One of a Kind (Love Affair)

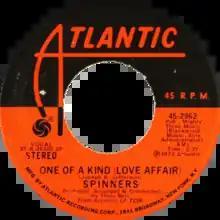
One of side-A labels of the US single

"One of a Kind (Love Affair)" is a song recorded by the American R&B vocal group The Spinners (known as "Detroit Spinners" in the UK). It was written by Joseph B. Jefferson and produced by Thom Bell.